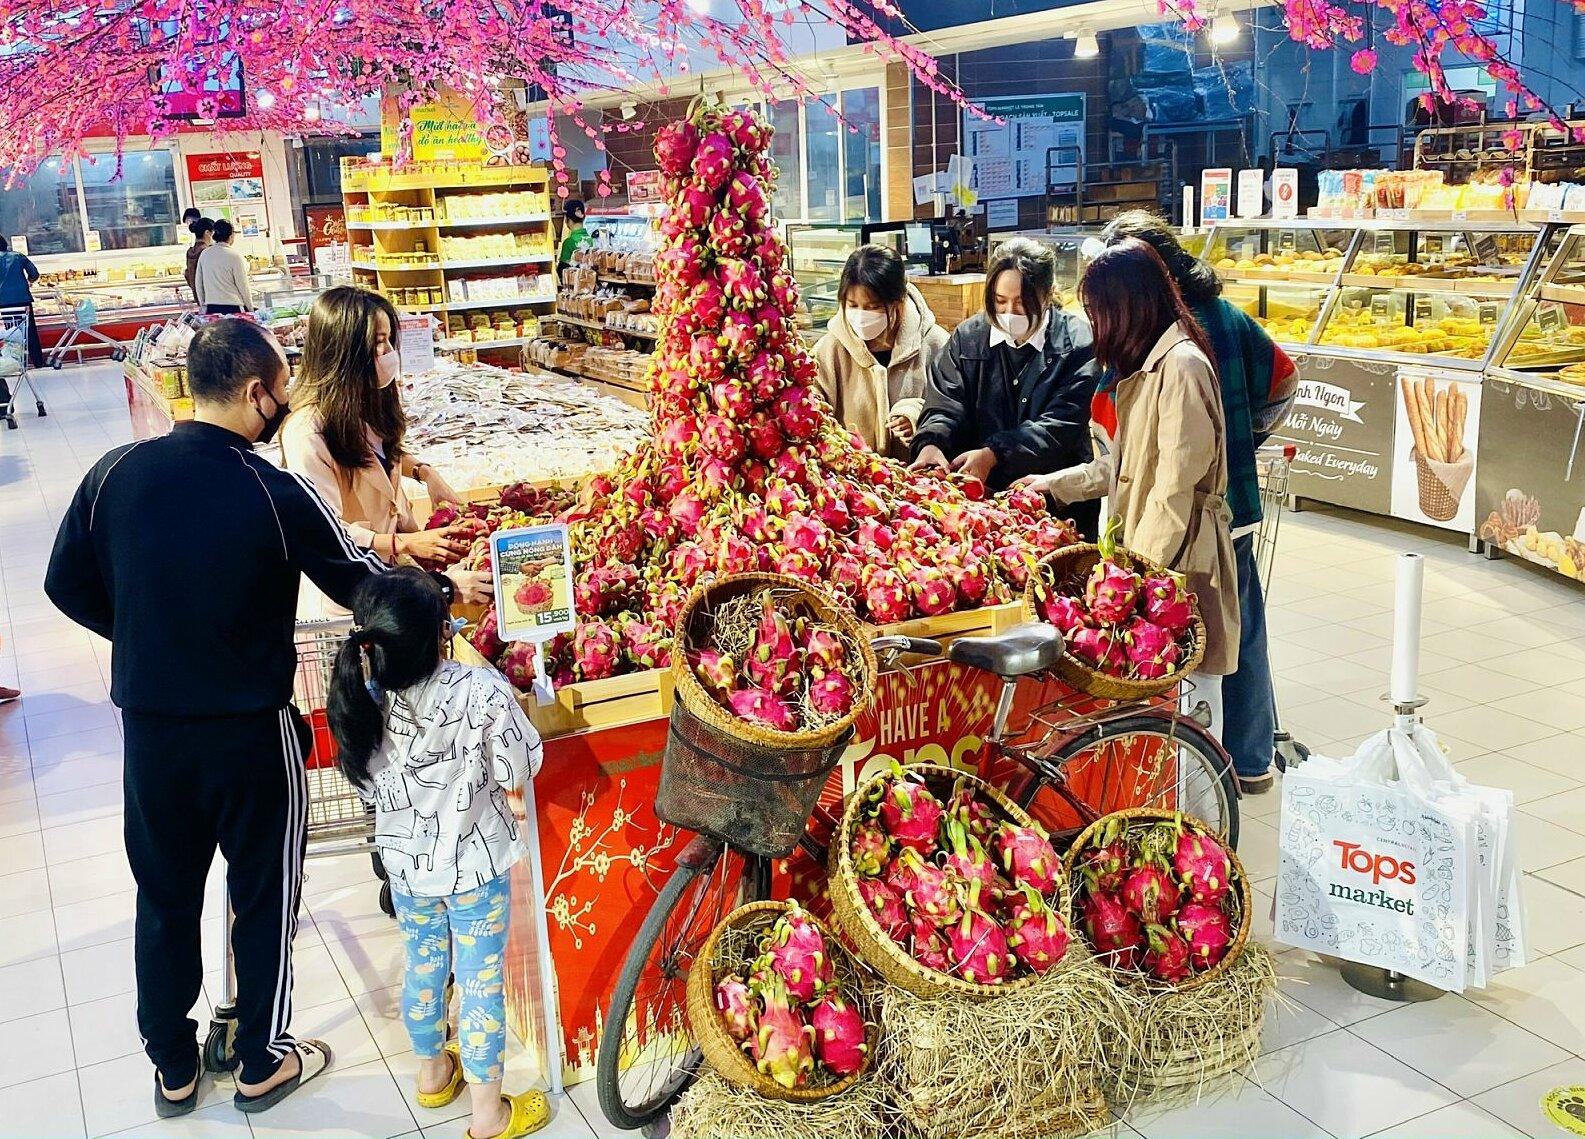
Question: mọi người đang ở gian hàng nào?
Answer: mọi người đang ở gian hàng bán thanh long